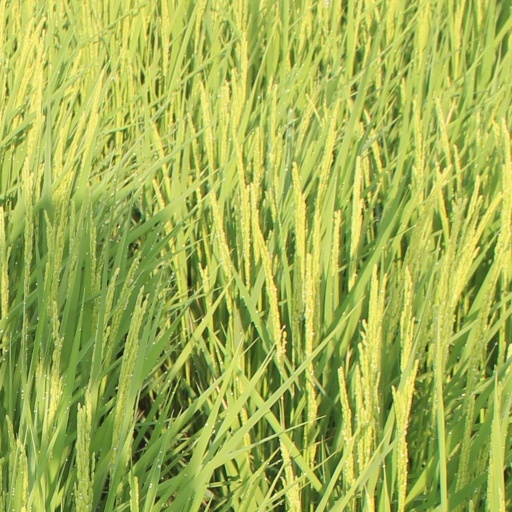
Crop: rice